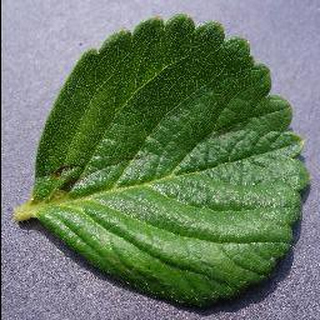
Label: healthy_strawberry